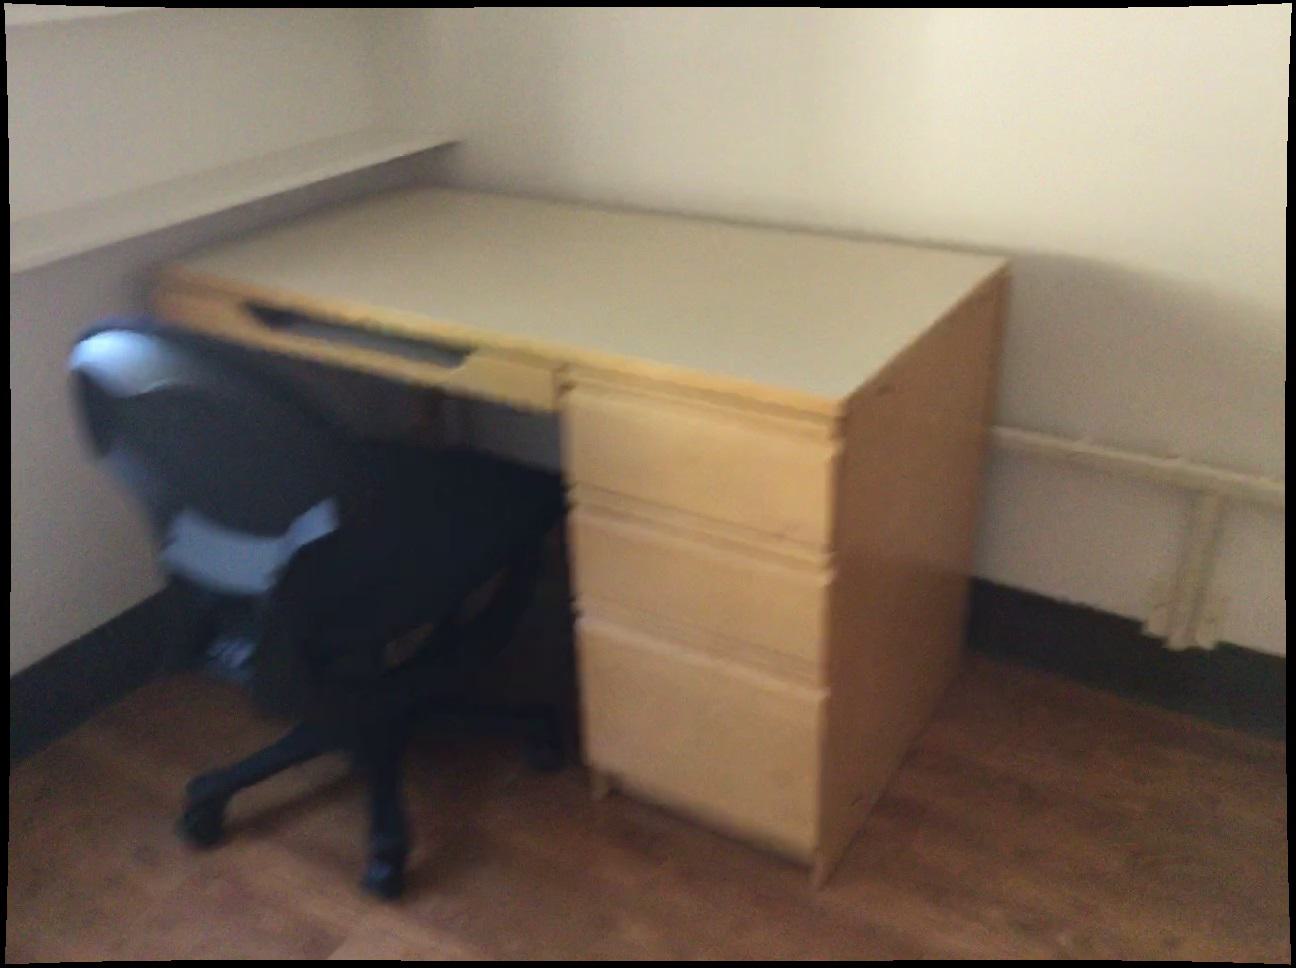
Question: In the image, there is the desk. Pinpoint several points within the vacant space situated right of the desk from the camera's perspective. Your final answer should be formatted as a list of tuples, i.e. [(x1, y1), ...], where each tuple contains the x and y coordinates of a point satisfying the conditions above. The coordinates should be between 0 and 1, indicating the normalized pixel locations of the points.
Answer: [(0.945, 0.980), (0.952, 0.927), (0.959, 0.878), (0.965, 0.834), (0.971, 0.793), (0.975, 0.755), (0.883, 0.949), (0.894, 0.899), (0.902, 0.853), (0.910, 0.811), (0.918, 0.772), (0.925, 0.736), (0.812, 0.973), (0.826, 0.920), (0.837, 0.873), (0.849, 0.830), (0.859, 0.789), (0.868, 0.752), (0.877, 0.717), (0.809, 0.768), (0.820, 0.732), (0.831, 0.699)]